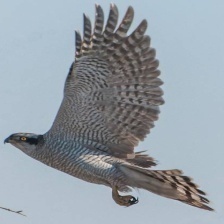
Species: NORTHERN GOSHAWK
Scientific name: ACCIPITER GENTILIS